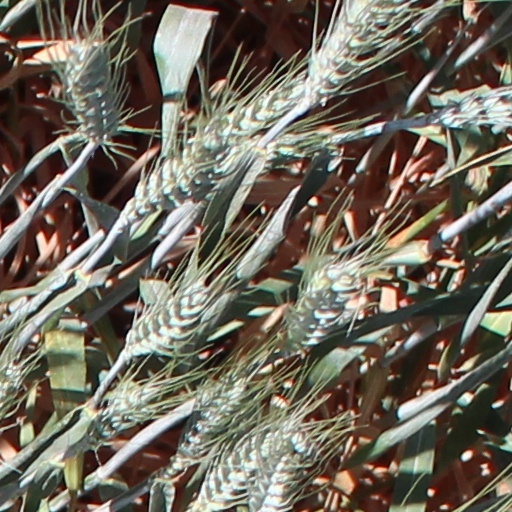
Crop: wheat